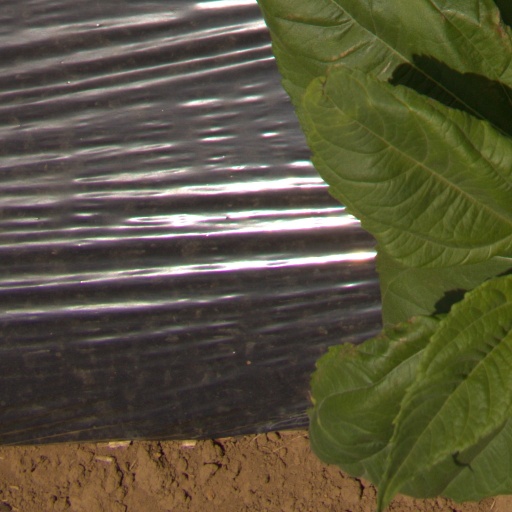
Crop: Jerusalem artichoke